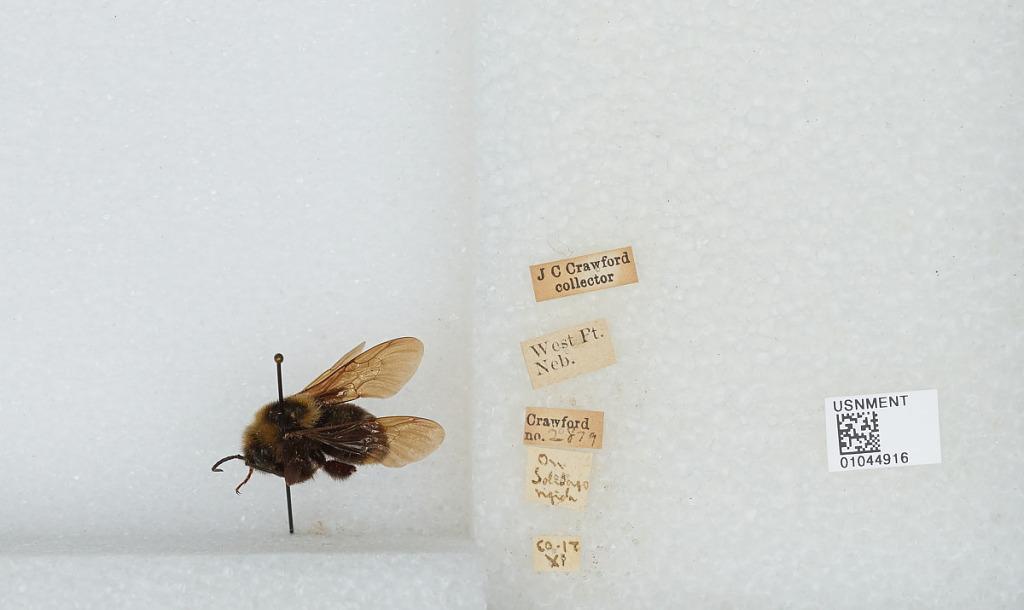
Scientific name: Bombus (Psithyrus) variabilis (Cresson)
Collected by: J. Crawford
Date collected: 1903-9-21
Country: United States
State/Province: Nebraska
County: Cuming
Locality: West Point
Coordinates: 41.8397, -96.7114